Westernization

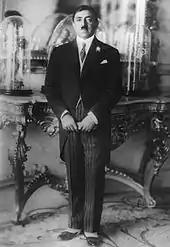
King Amanullah Khan of Afghanistan attempted to Westernize his country in the 1920s, but tribal revolts caused his abdication.

Due to the colonization of the Americas and Oceania by Europeans, the cultural, ethnic, and linguistic make-up of the Americas and Oceania has been changed. This is most visible in settler colonies such as: Australia and New Zealand in Oceania, and the United States, Canada, Argentina, Brazil, Chile, Costa Rica, and Uruguay in the Americas, where the traditional indigenous population has been predominantly replaced demographically by non-indigenous settlers due to transmitted disease and conflict. This demographic takeover in settler countries has often resulted in the linguistic, social, and cultural marginalisation of indigenous people. Even in countries where large populations of indigenous people remain or the indigenous peoples have mixed (mestizo) considerably with European settlers, such as countries in Latin America and the Caribbean: Mexico, Peru, Panama, Suriname, Ecuador, Bolivia, Venezuela, Belize, Paraguay, South Africa, Colombia, Guatemala, Haiti, Honduras, Guyana, El Salvador, Jamaica, Cuba, or Nicaragua, relative marginalisation still exists.